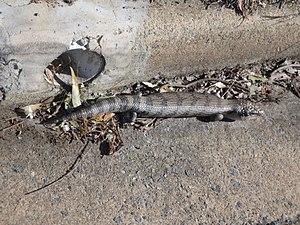
La faune urbaine est la vie sauvage qui peut vivre ou prospérer en milieu urbain. Certaines espèces sauvages urbaines, comme les souris domestiques, sont synanthropiques et écologiquement associées aux humains.